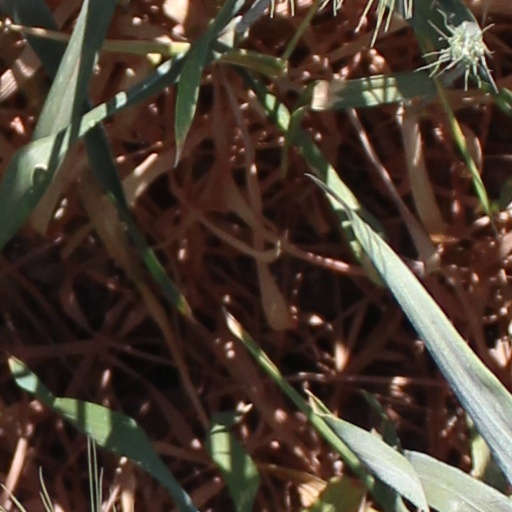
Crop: wheat